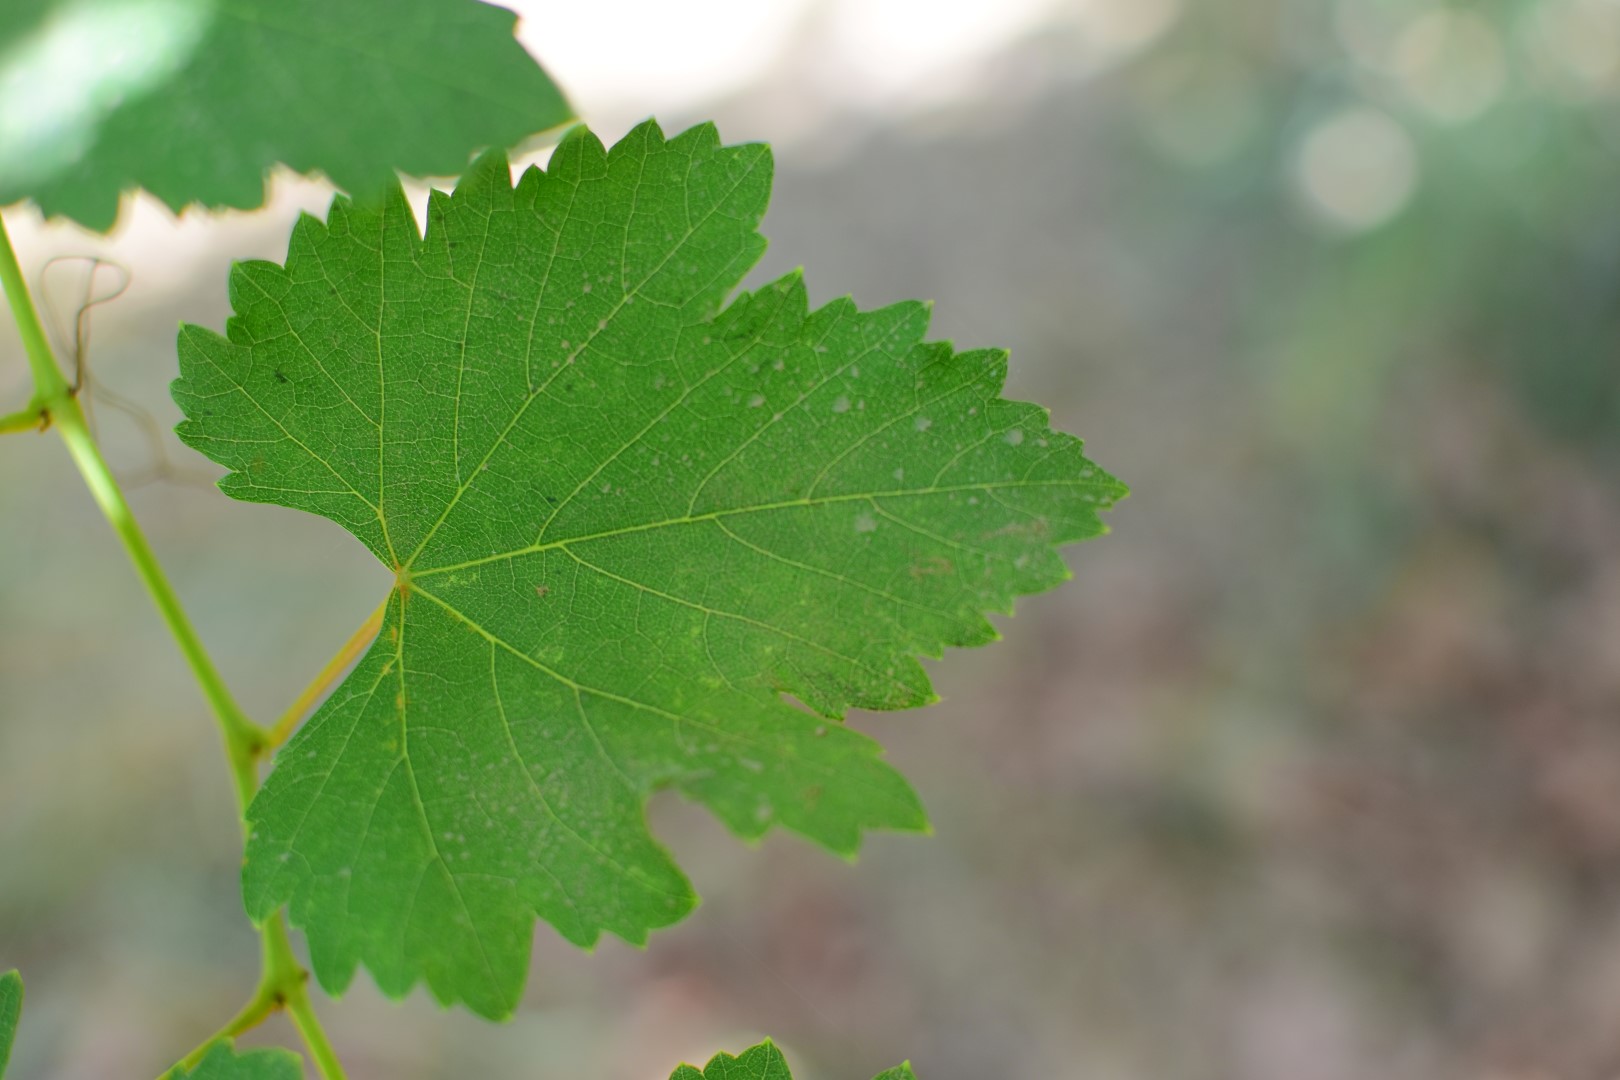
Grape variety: Frinsi